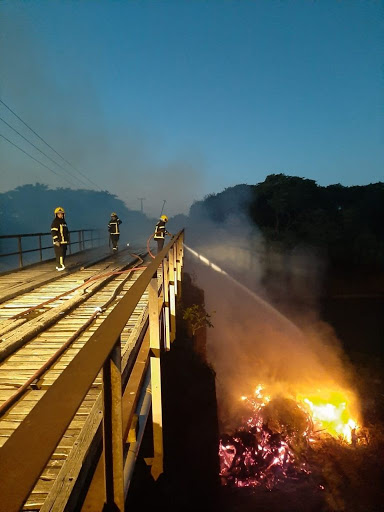
Fire: yes
Smoke: yes